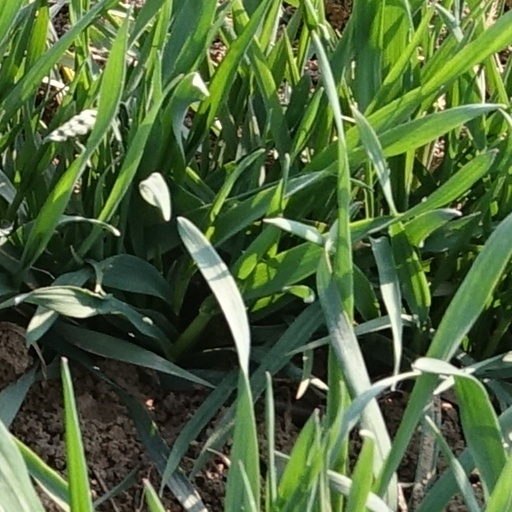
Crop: wheat